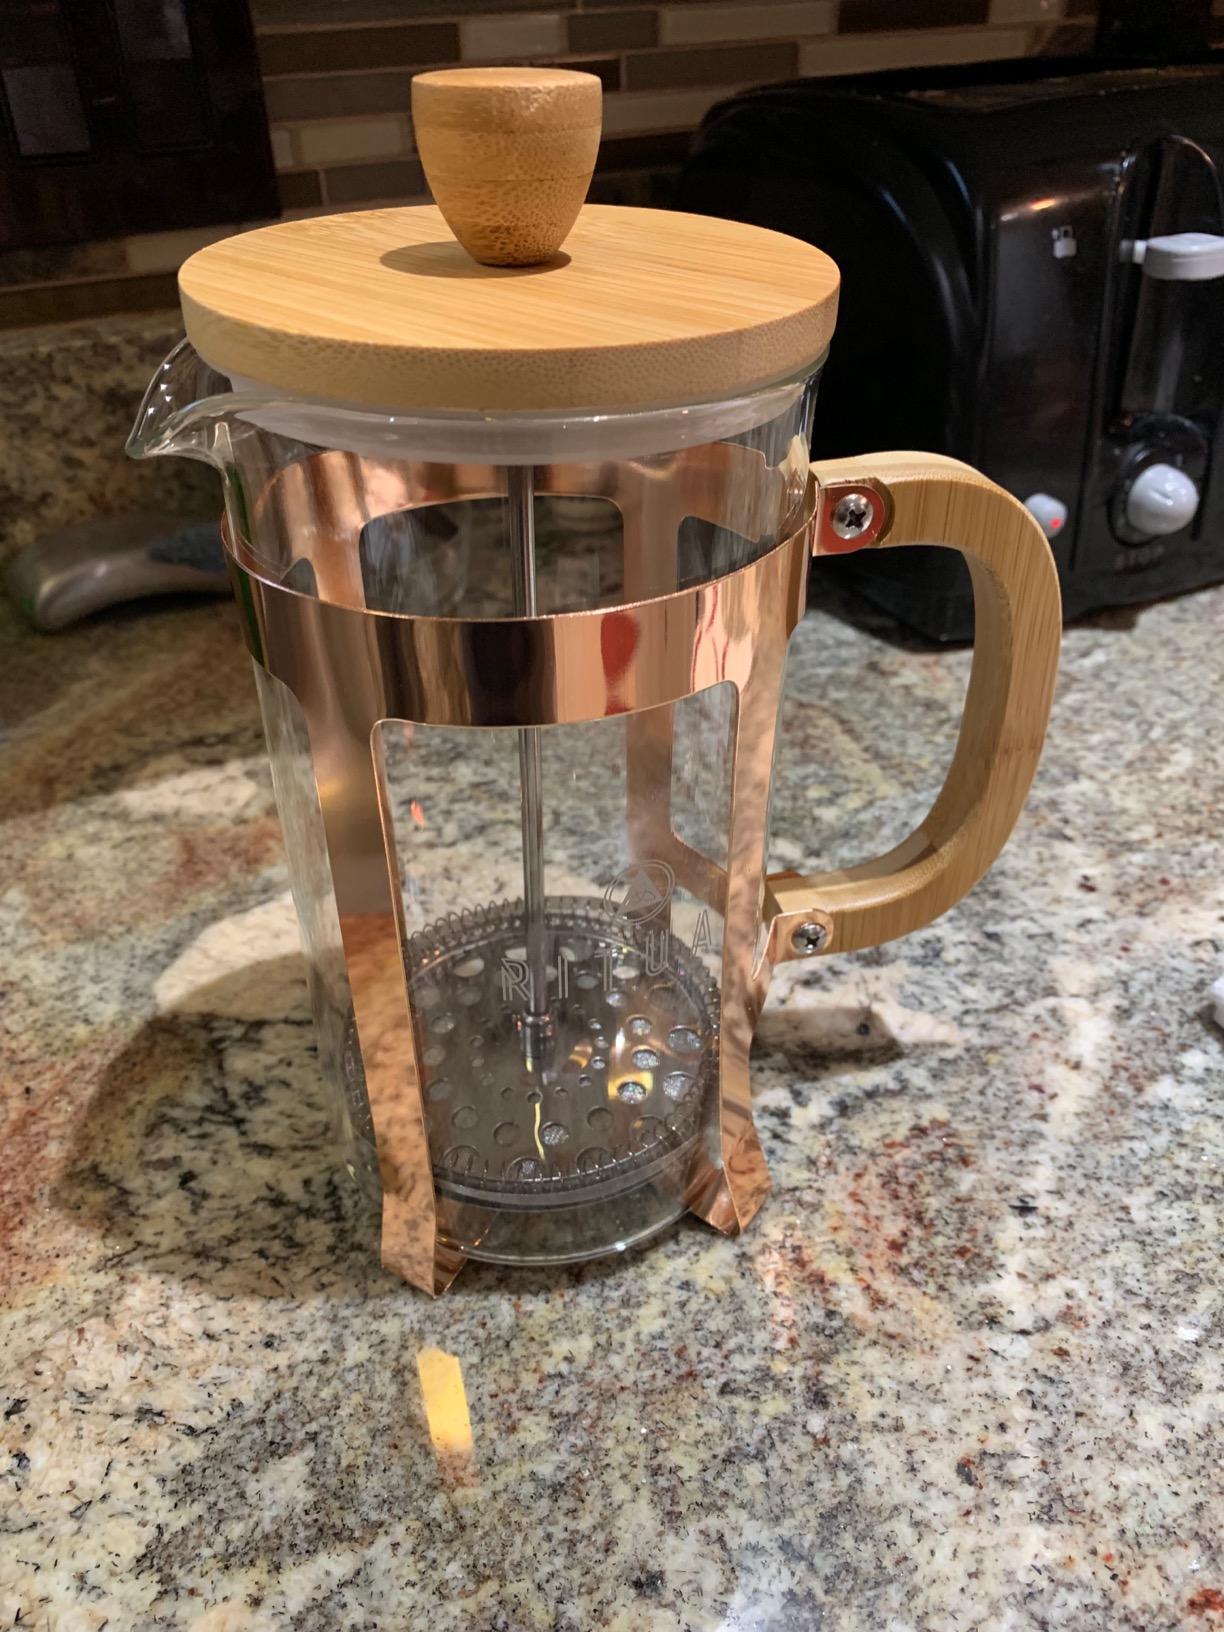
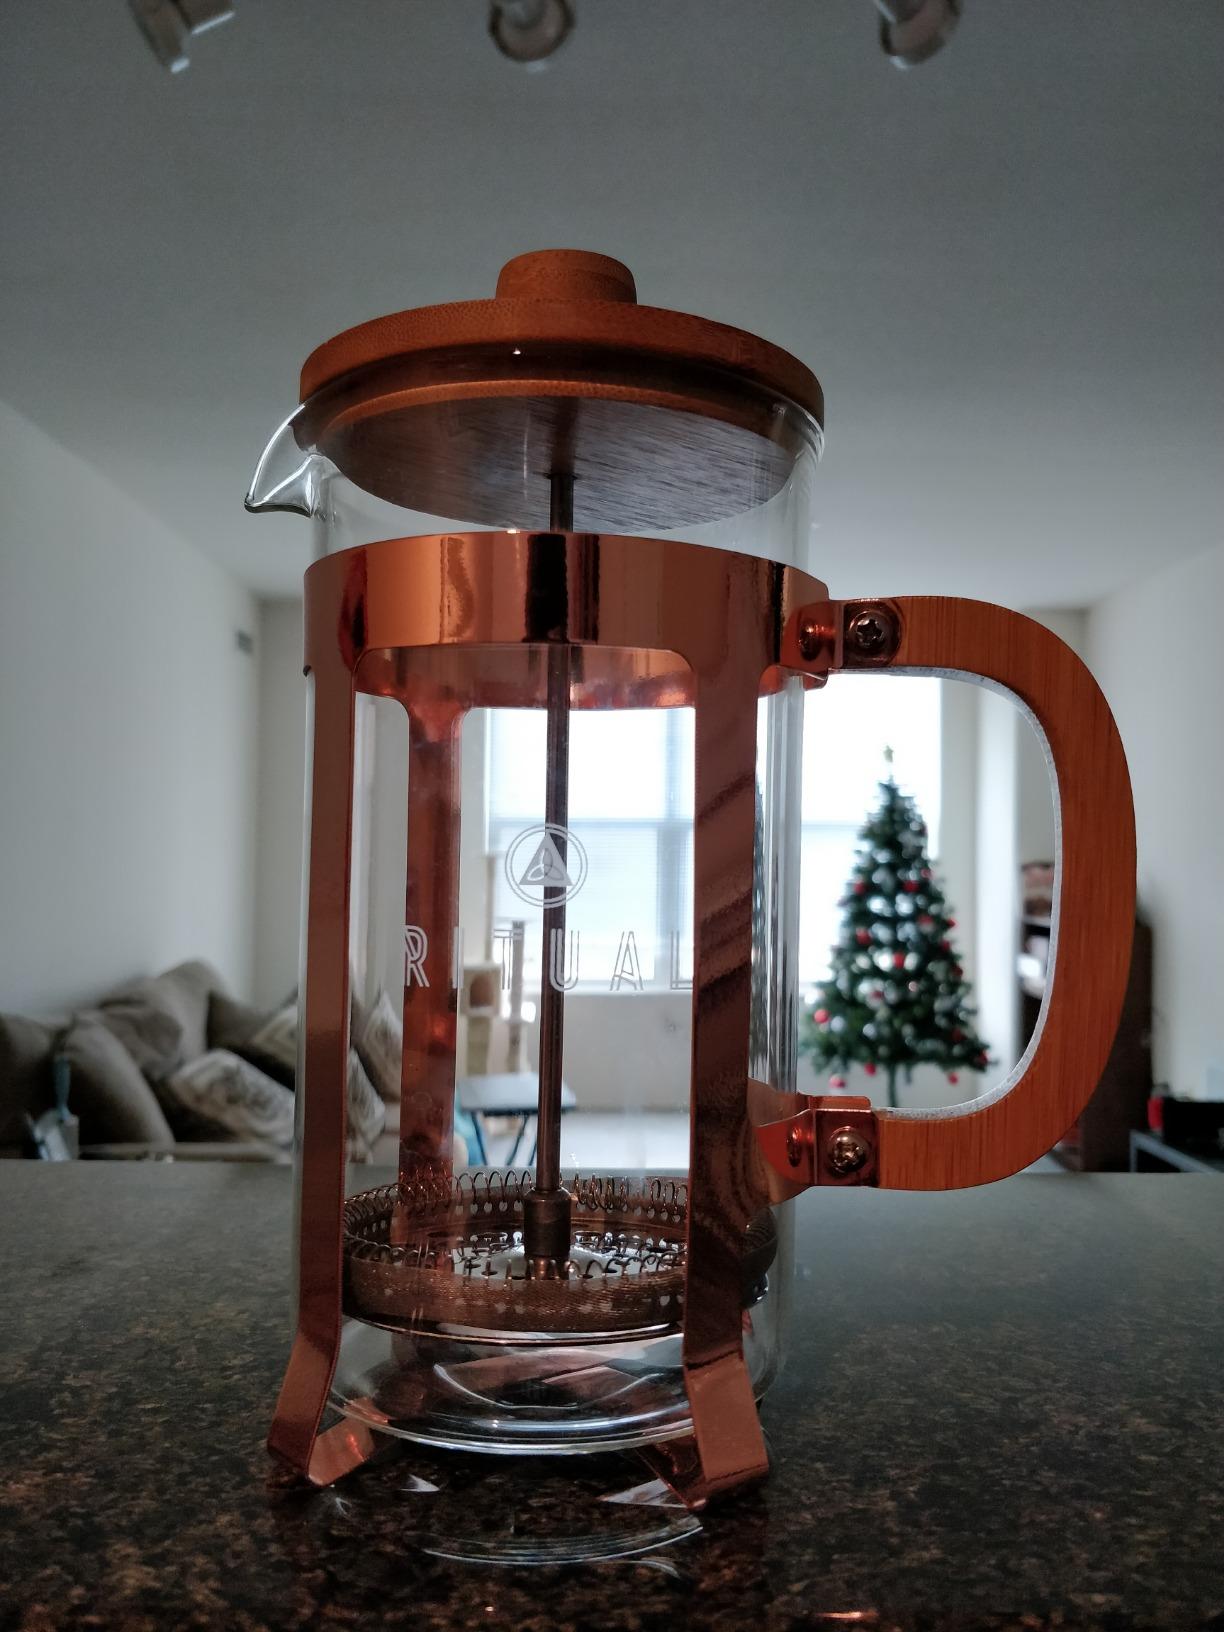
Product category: items_tea
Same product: yes